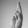
ASL letter: R